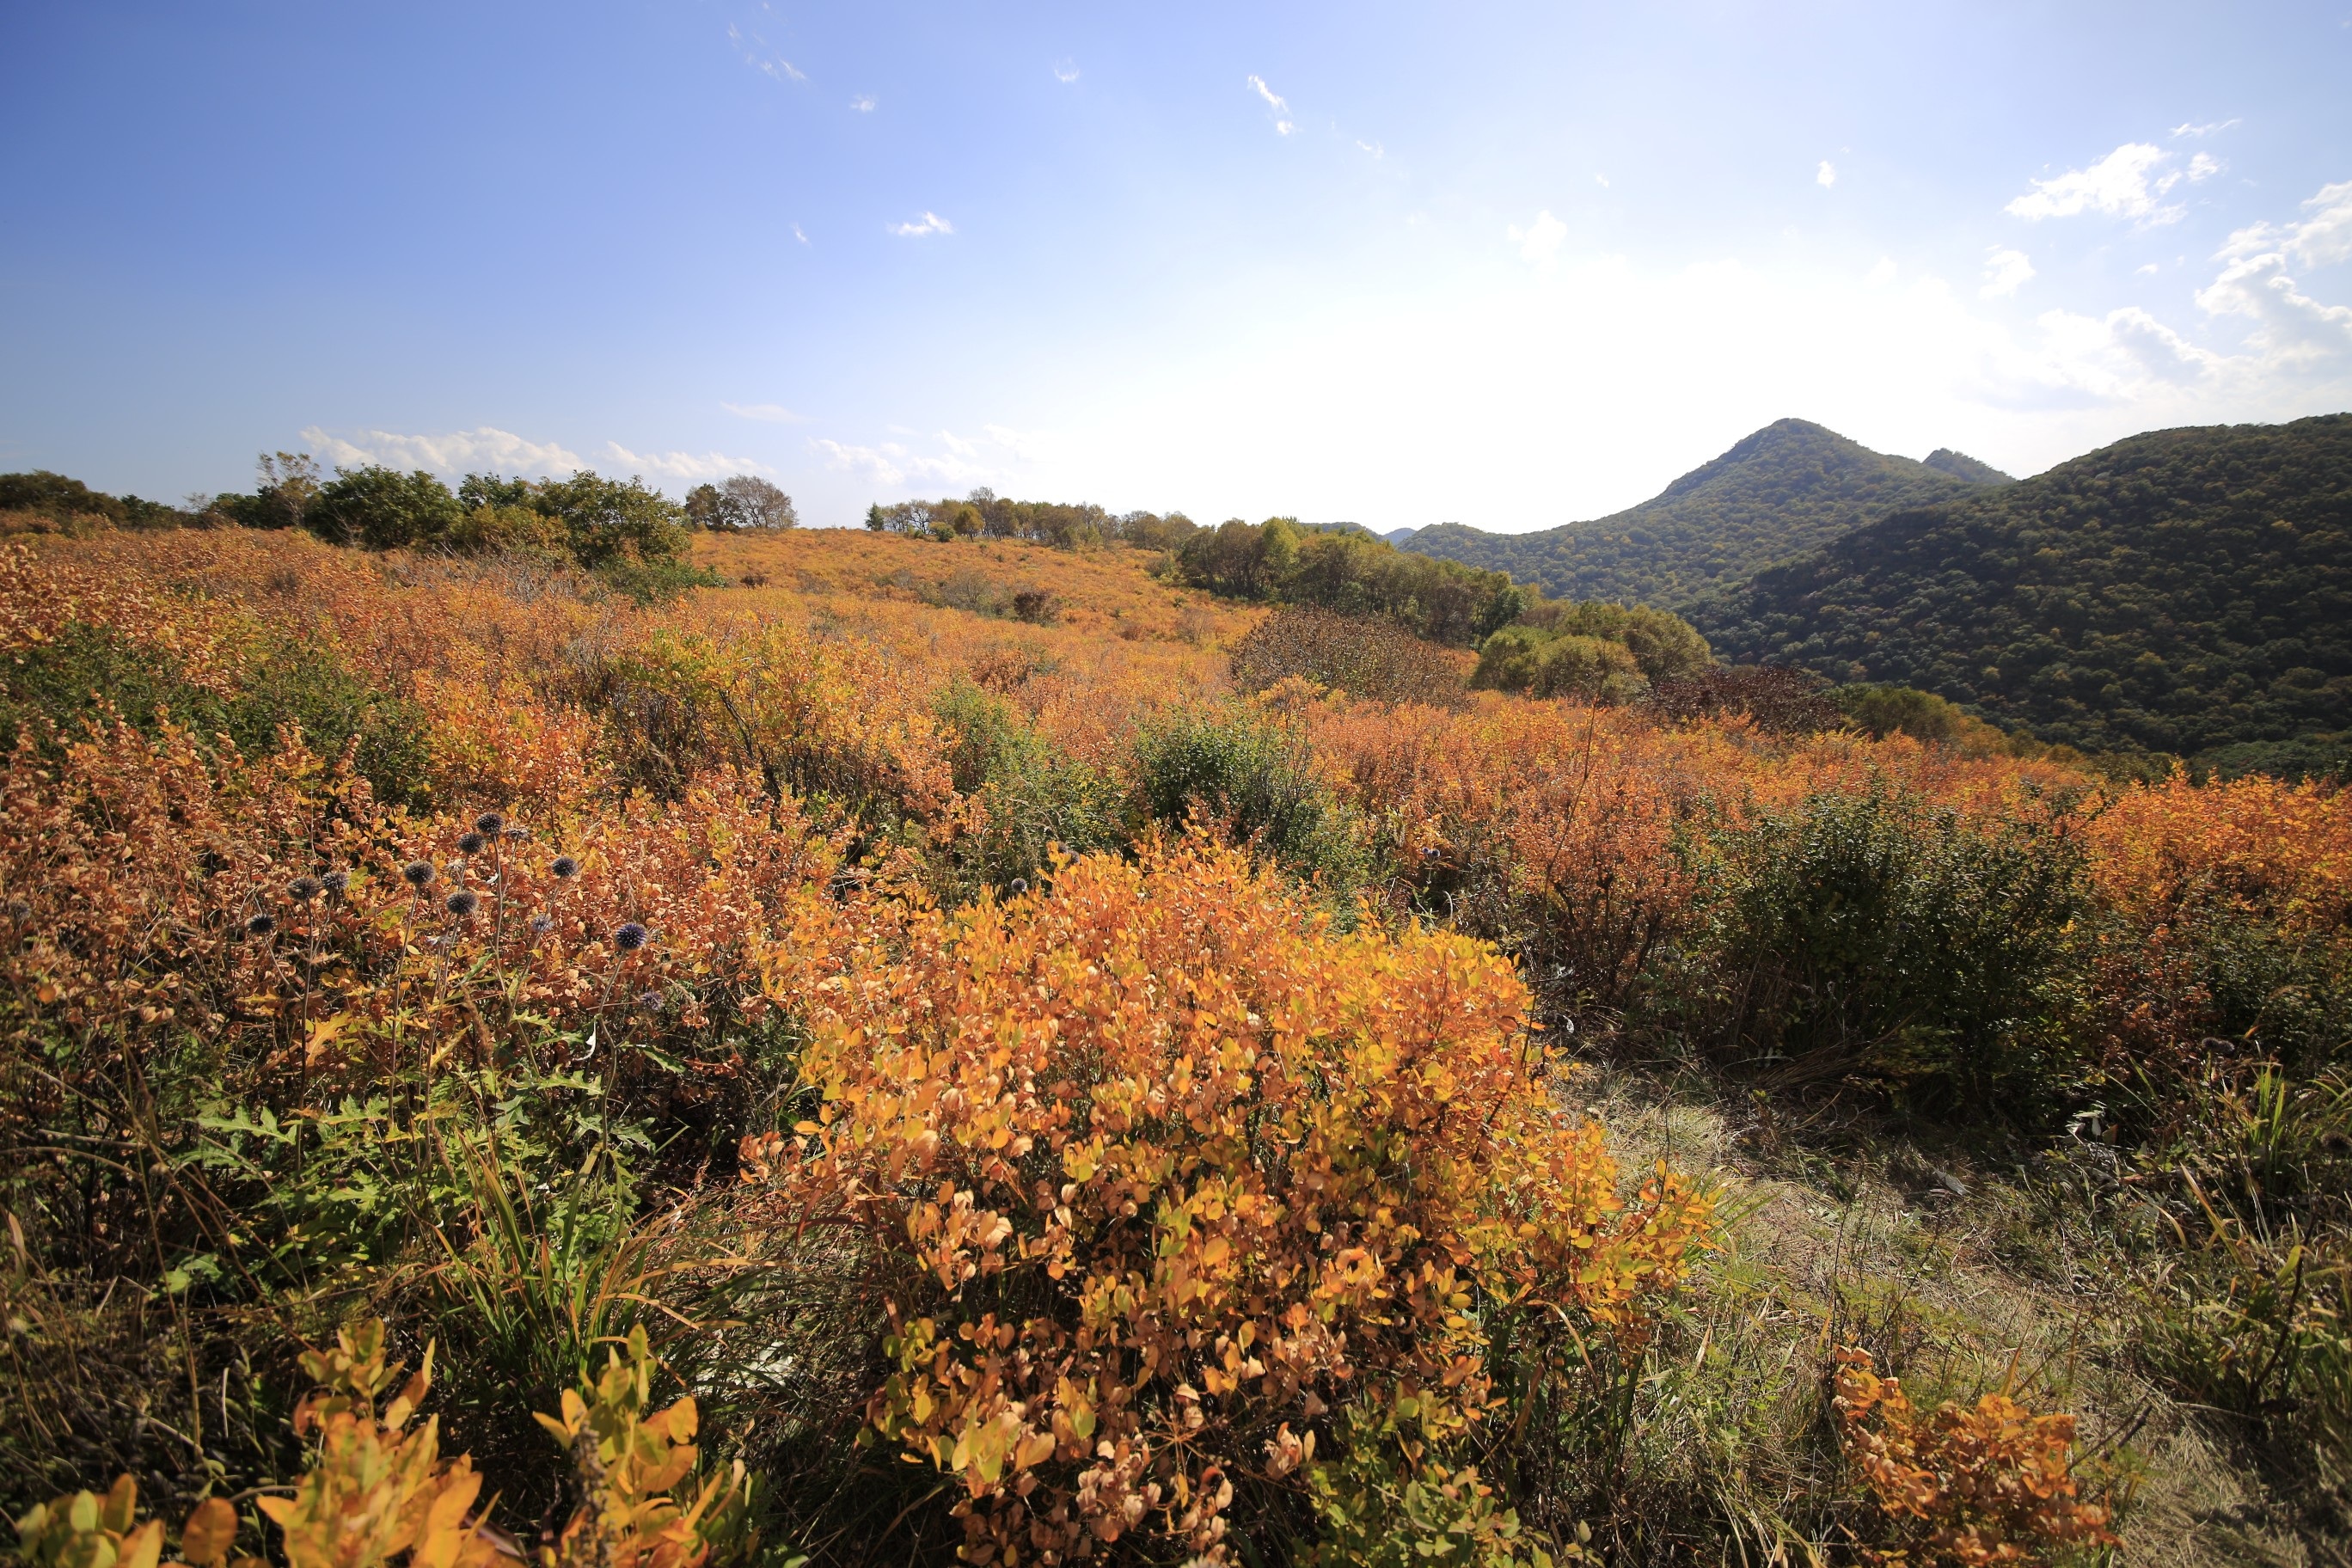
landscape, tree, nature, forest, wilderness, mountain, trail, meadow, prairie, leaf, hill, valley, autumn, hillside, season, savanna, ridge, vegetation, plateau, woodland, habitat, views, ecosystem, rural area, yellow grass beam, natural environment